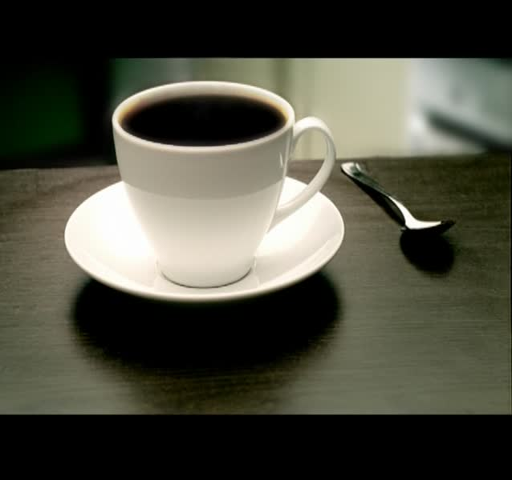
beverage type ready for breakfast on a kitchen table .